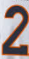
Number: 2